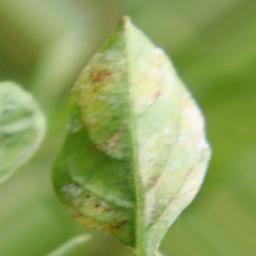
Label: powdery mildew